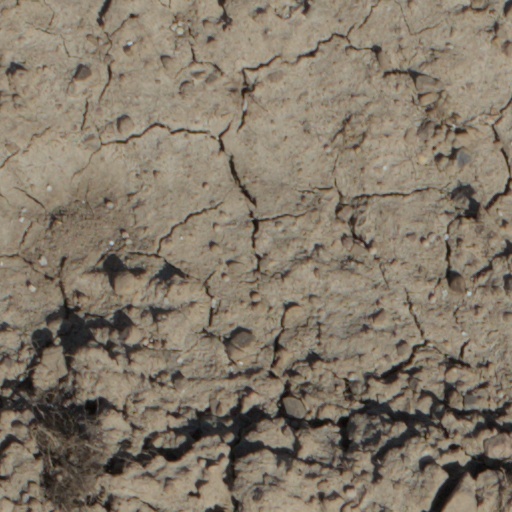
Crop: wheat